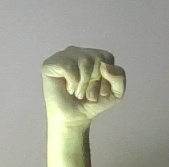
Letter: saad